Venus and Adonis (Titian)

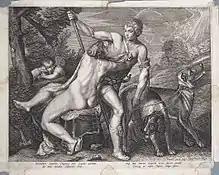
Engraving by Raphael Sadeler II, 1610, based on Washington.

The Galleria Nazionale d'Arte Antica (Palazzo Barberini) in Rome has a version supposedly executed around 1560. It gives Adonis a jaunty hat with a feather which is also seen in the Dulwich version below, and a reduced (much smaller) version at Alnwick Castle, once thought to be Titian's "modello", an idea now discounted. The Titian scholar Harold Wethey called the hat "ridiculous" and "preposterous", and considered Titian had no hand in the Rome version, a "mediocre school piece".